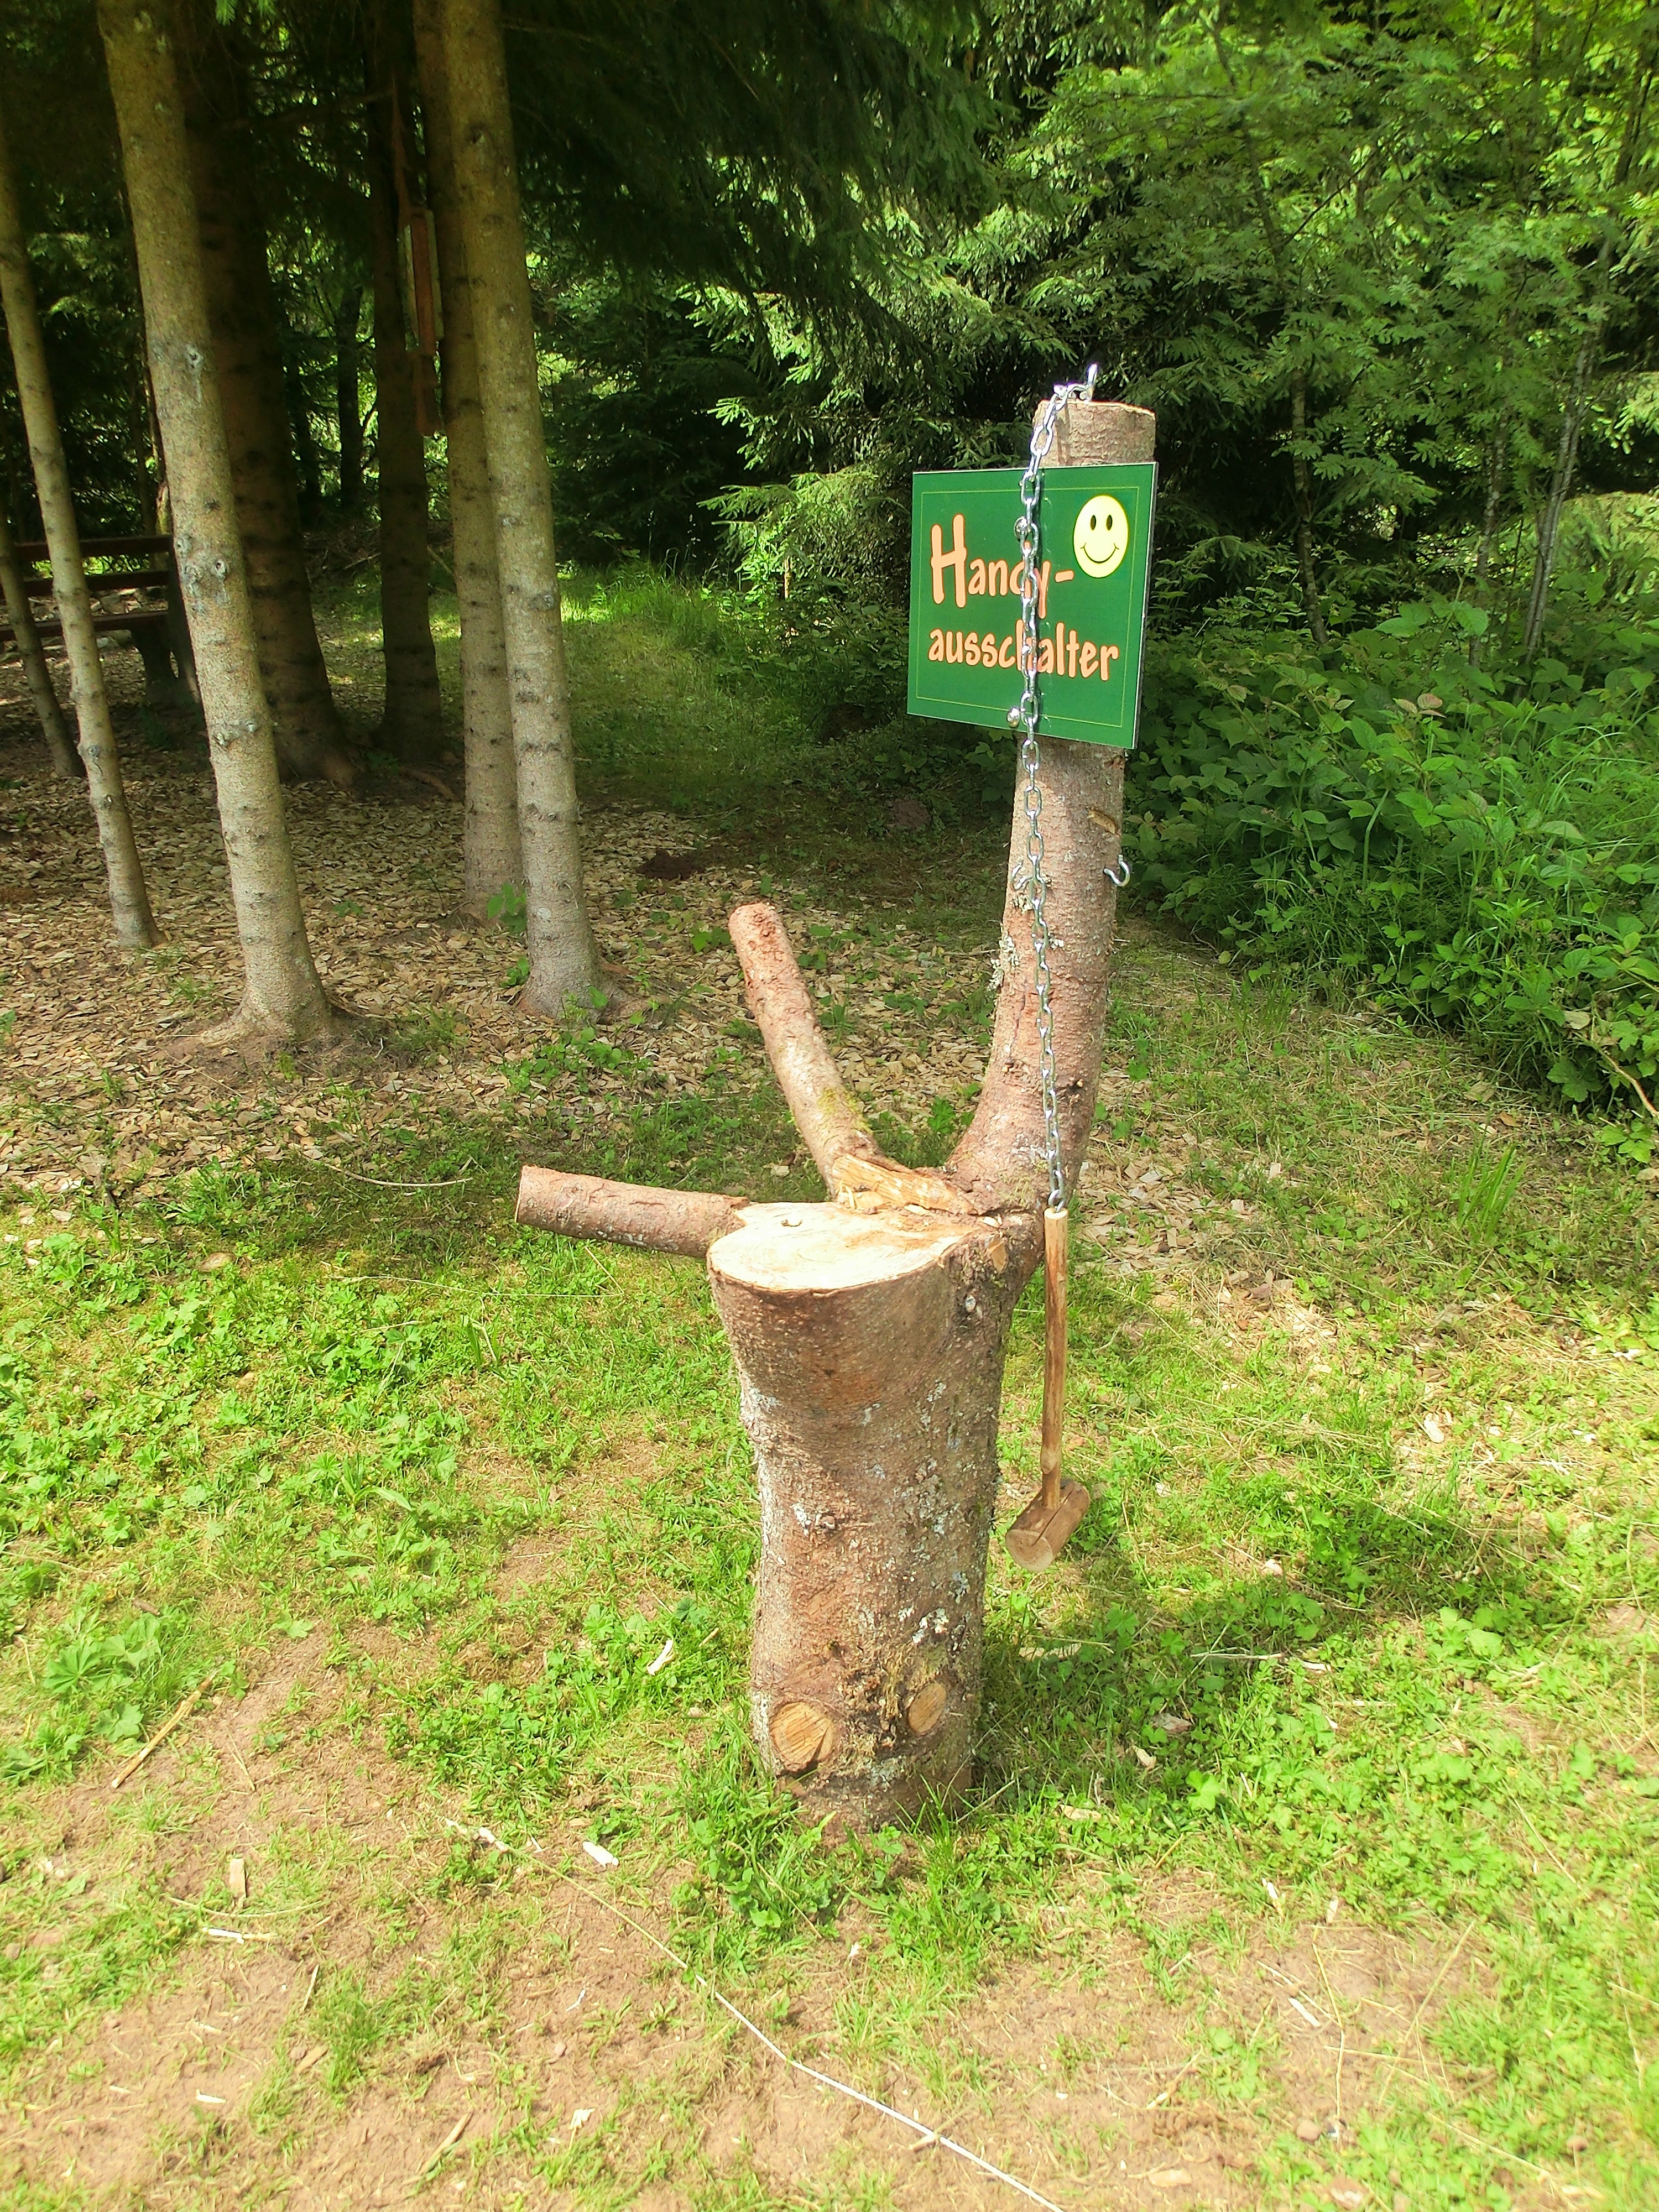
tree, trail, time, green, garden, sculpture, mobile phones, handyausschalter, woody plant